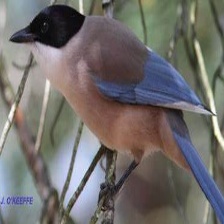
Species: IBERIAN MAGPIE
Scientific name: CYANOPICA COOKI
ImageNet parent category: magpie